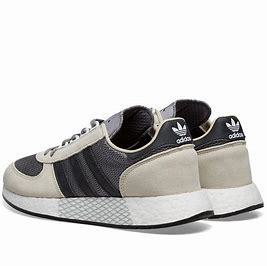
Brand: Adidas
Model: Marathon Tech